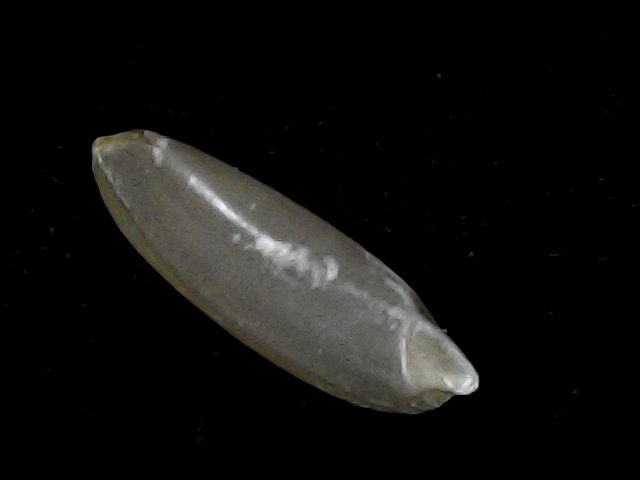
Rice variety: BD51